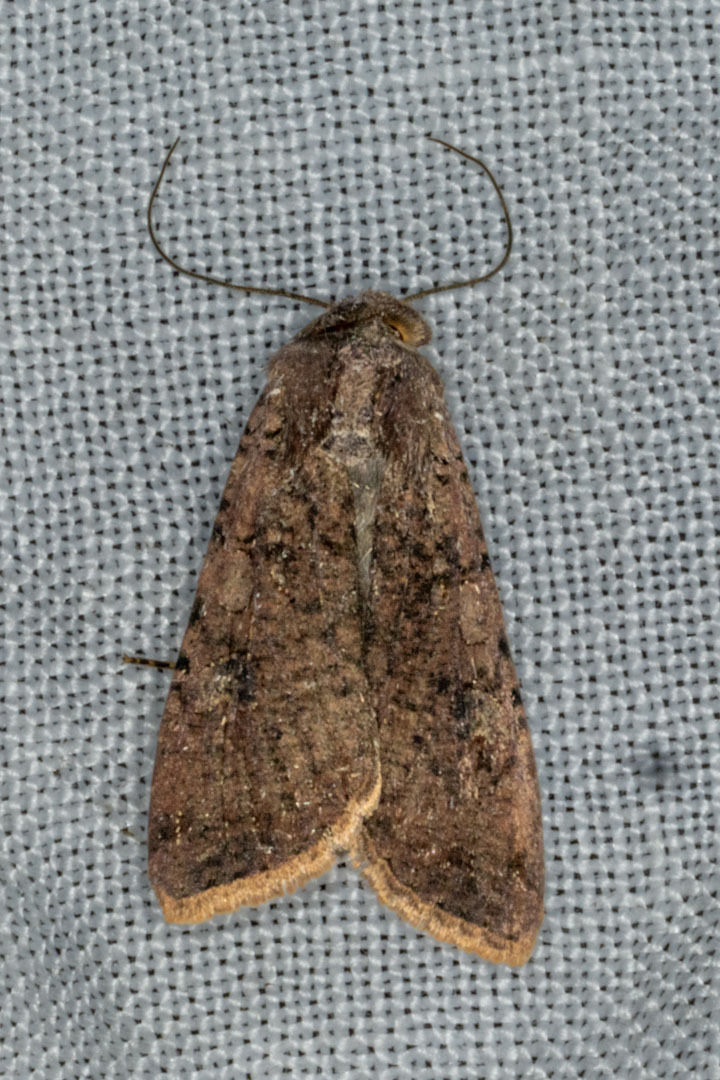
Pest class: cutworms